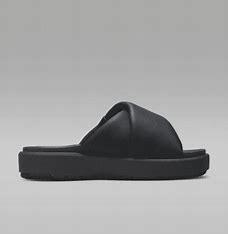
Brand: Jordan
Model: Sophia